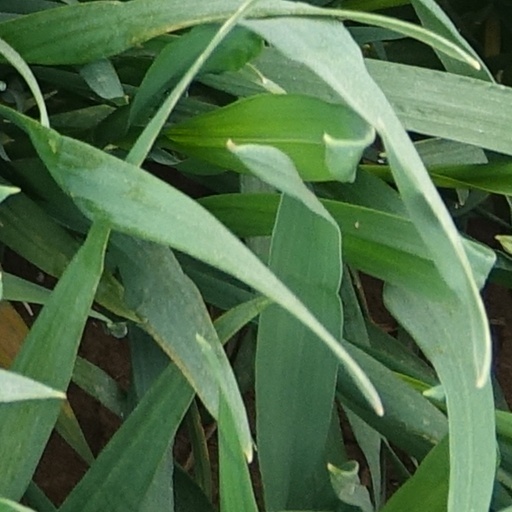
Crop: wheat